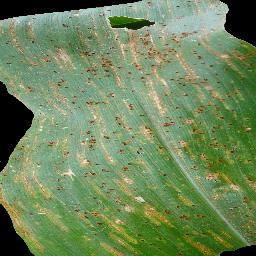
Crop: corn
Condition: (maize)_common_rust